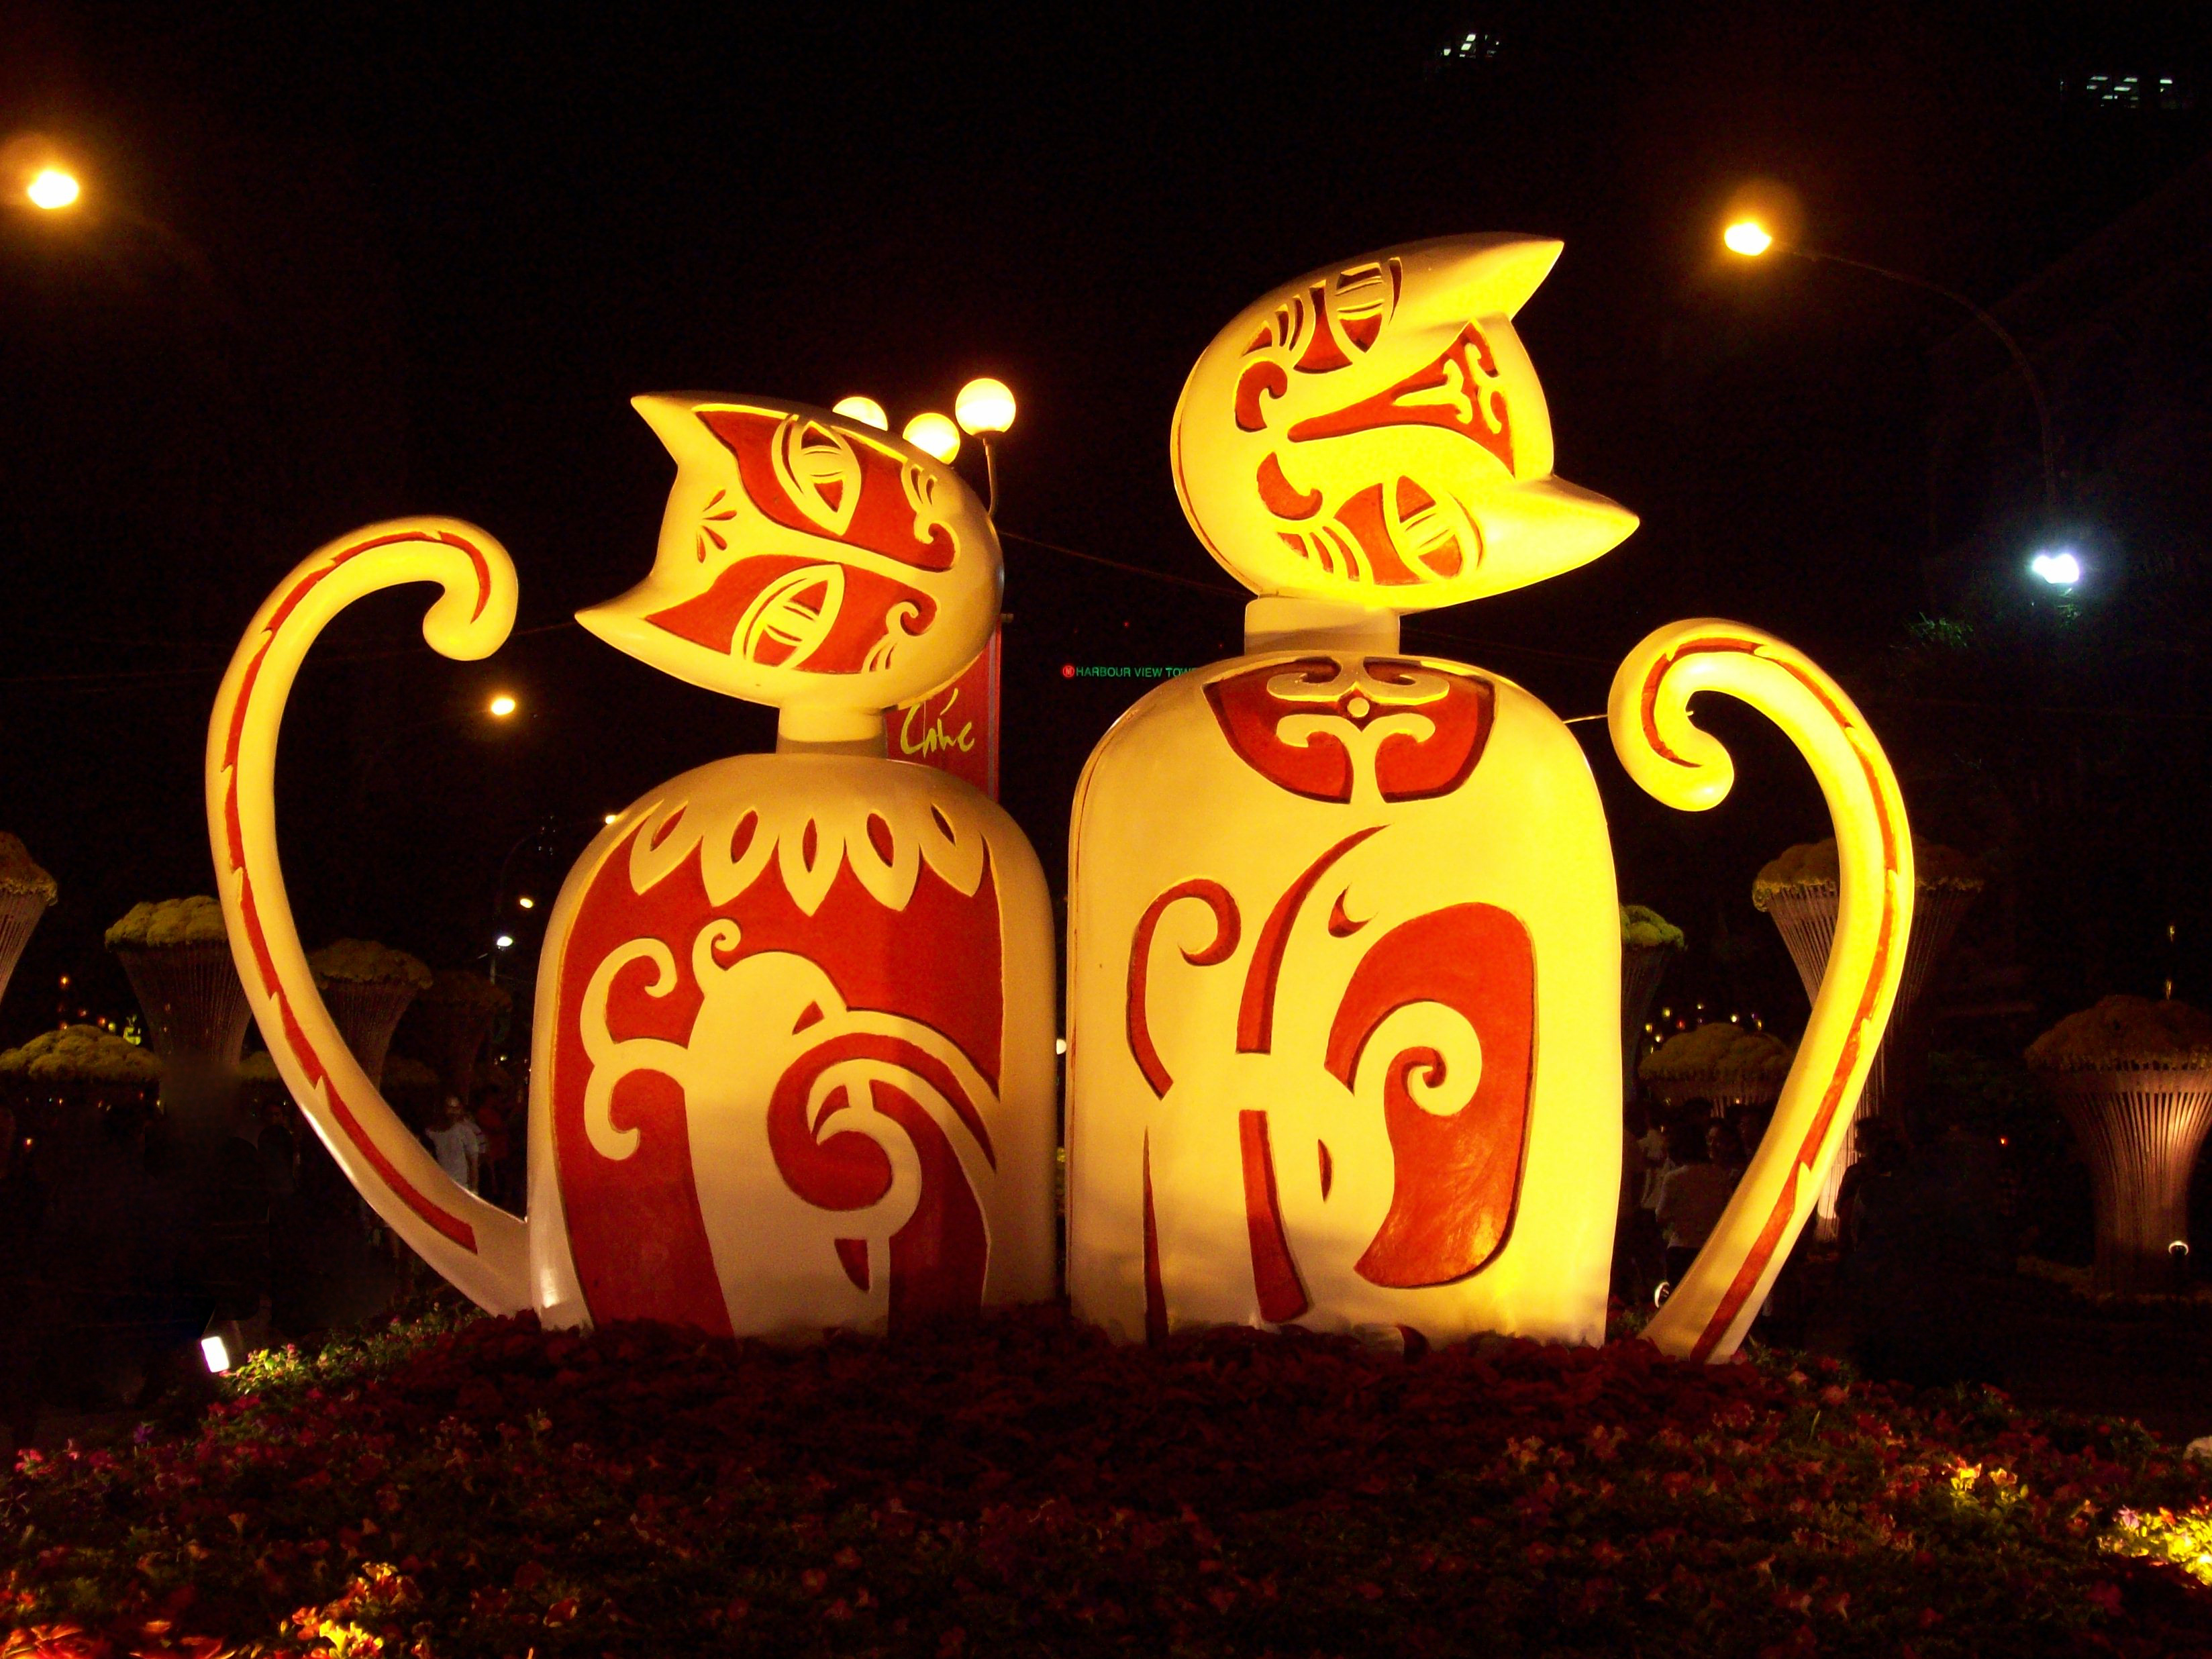
cats, gatos, mid autumn festival